Faig Aghayev

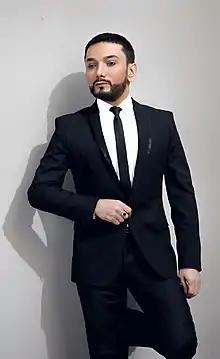
Aghayev in 2020

Faig Balagha oghlu Aghayev (born 29 December 1971) is an Azerbaijani pop singer and the People's Artiste of Azerbaijan since 2008. Aghayev received the nickname "Mister Gold Schlager" by his fans.